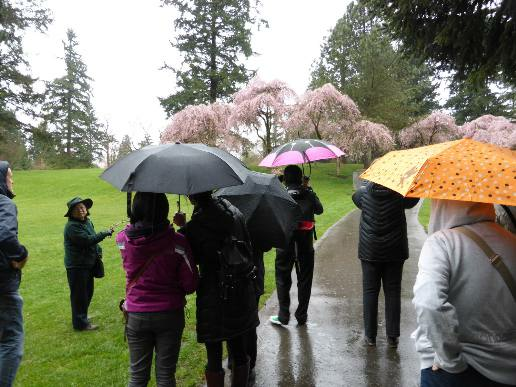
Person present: No